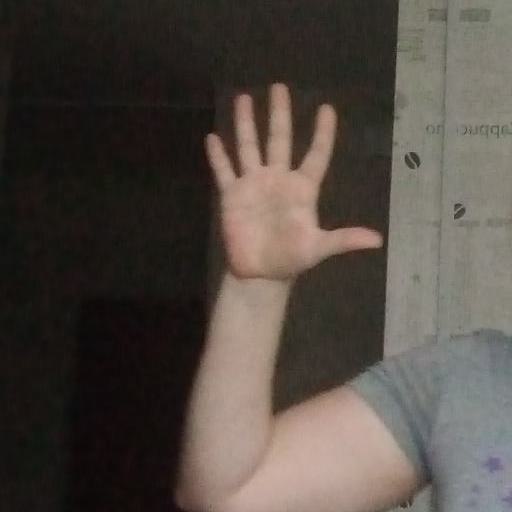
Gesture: palm